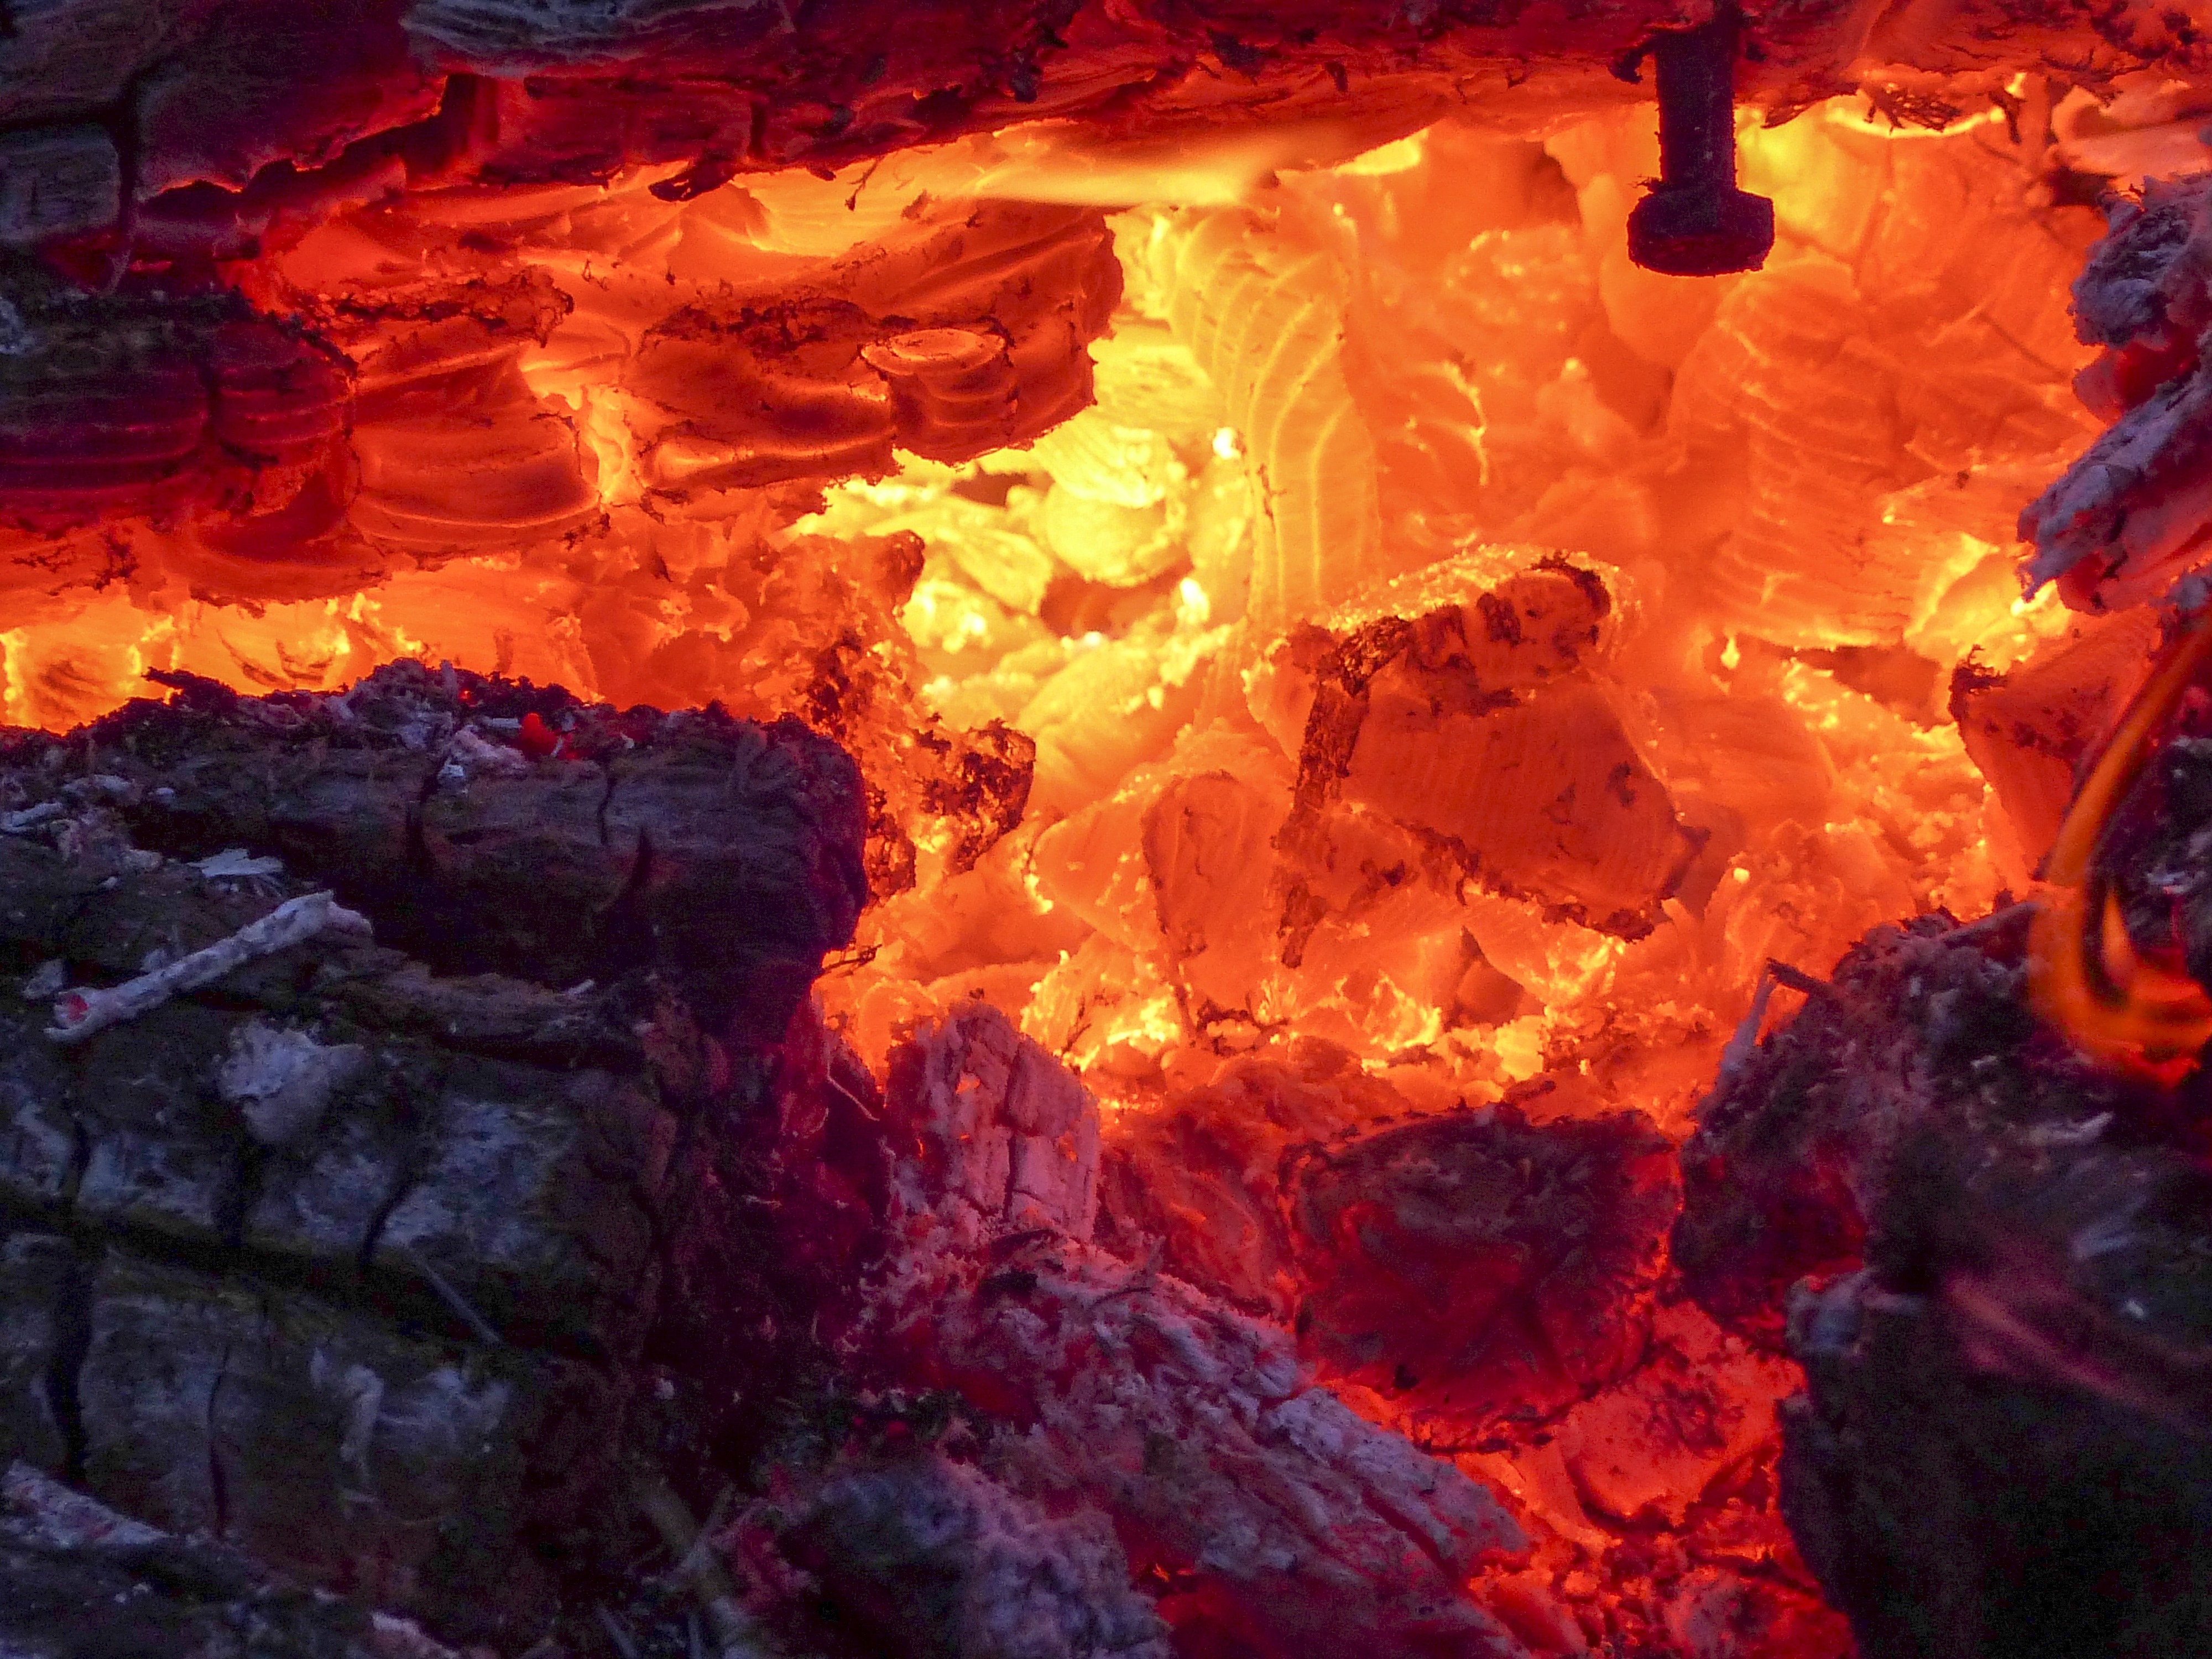
forest, wood, formation, fire, glow, burning, logs, hot, waste, blaze, lava, dangerous, screenshot, raging, geological phenomenon